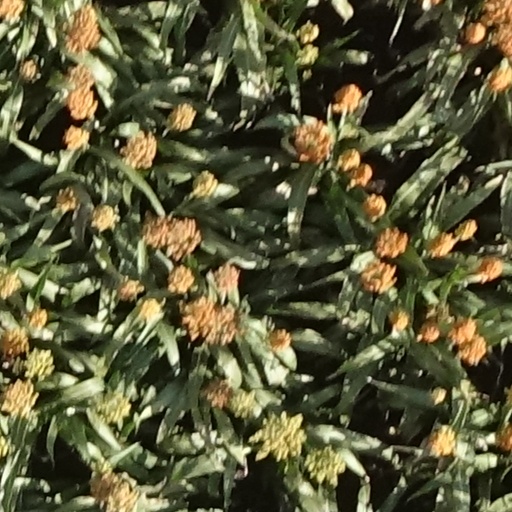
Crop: sorghum